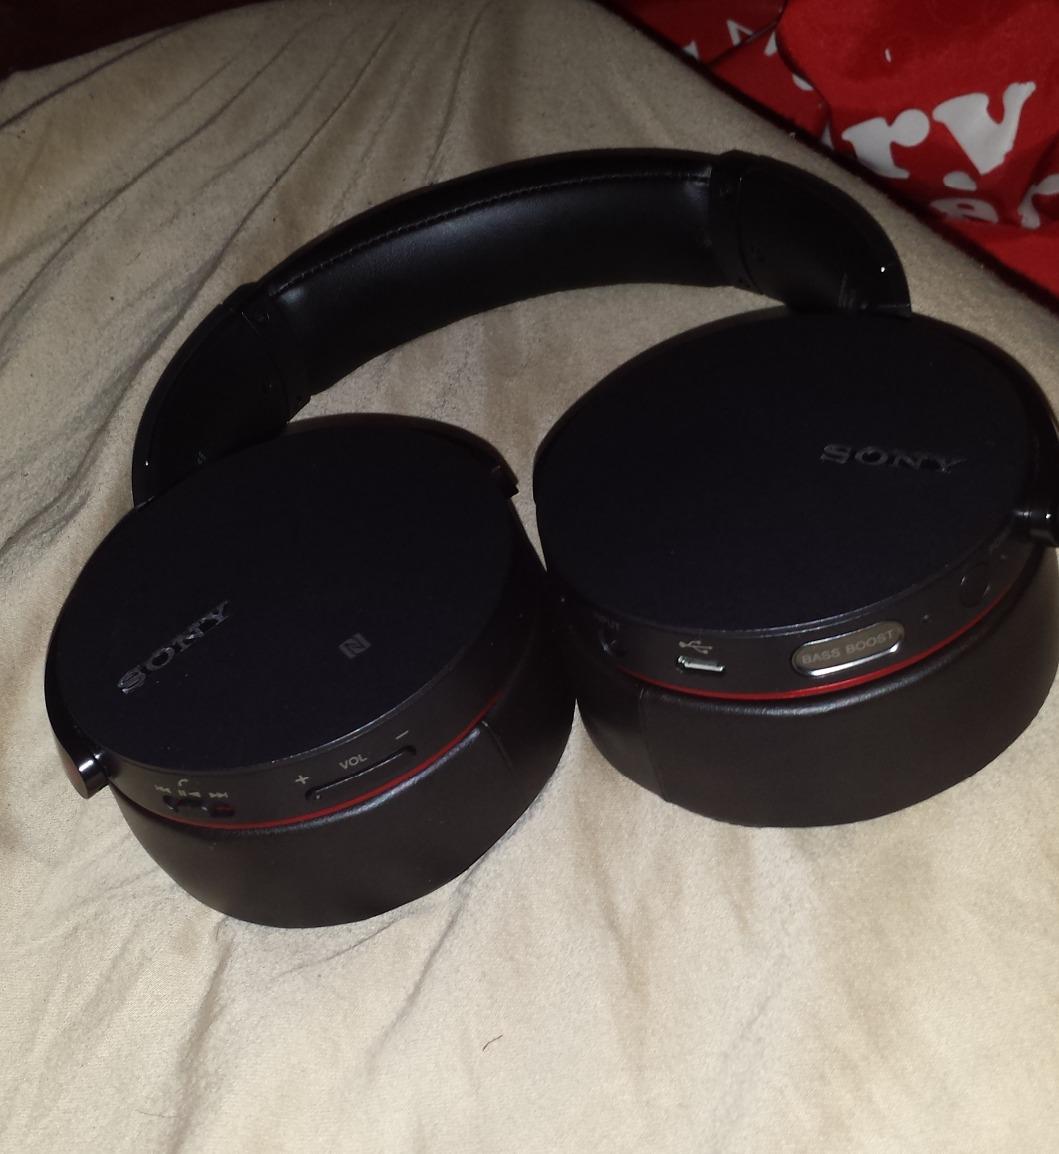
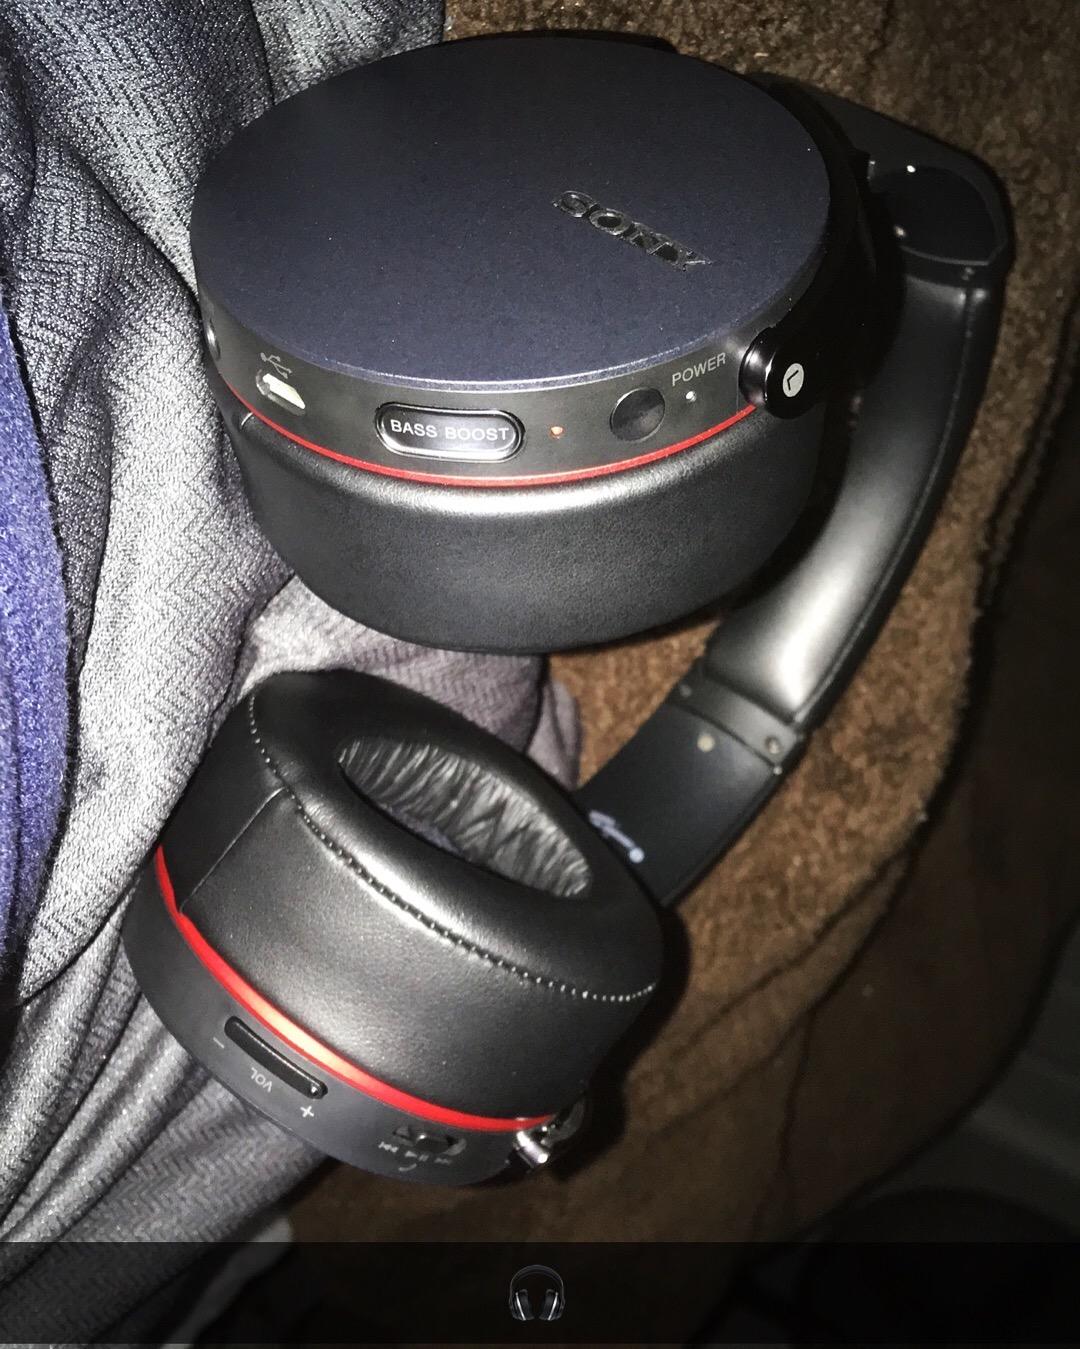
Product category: headphones
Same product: yes